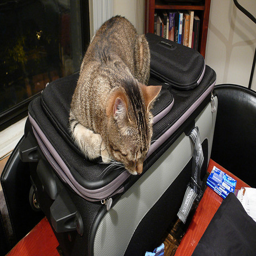
A cat is sitting on top of a suitcase.
A cat sitting on top of a suitcase near a window.
A cat sitting on a suitcase in a house
A cat relaxes atop a suitcase, which is on a table
A brown cat sitting on a suit case